Sky position (RA, Dec in degrees): 147.609, 26.382
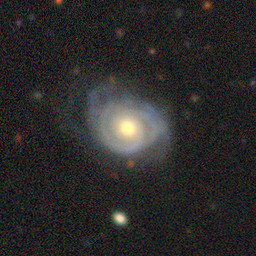
Galaxy morphology: Unbarred Tight Spiral Galaxies